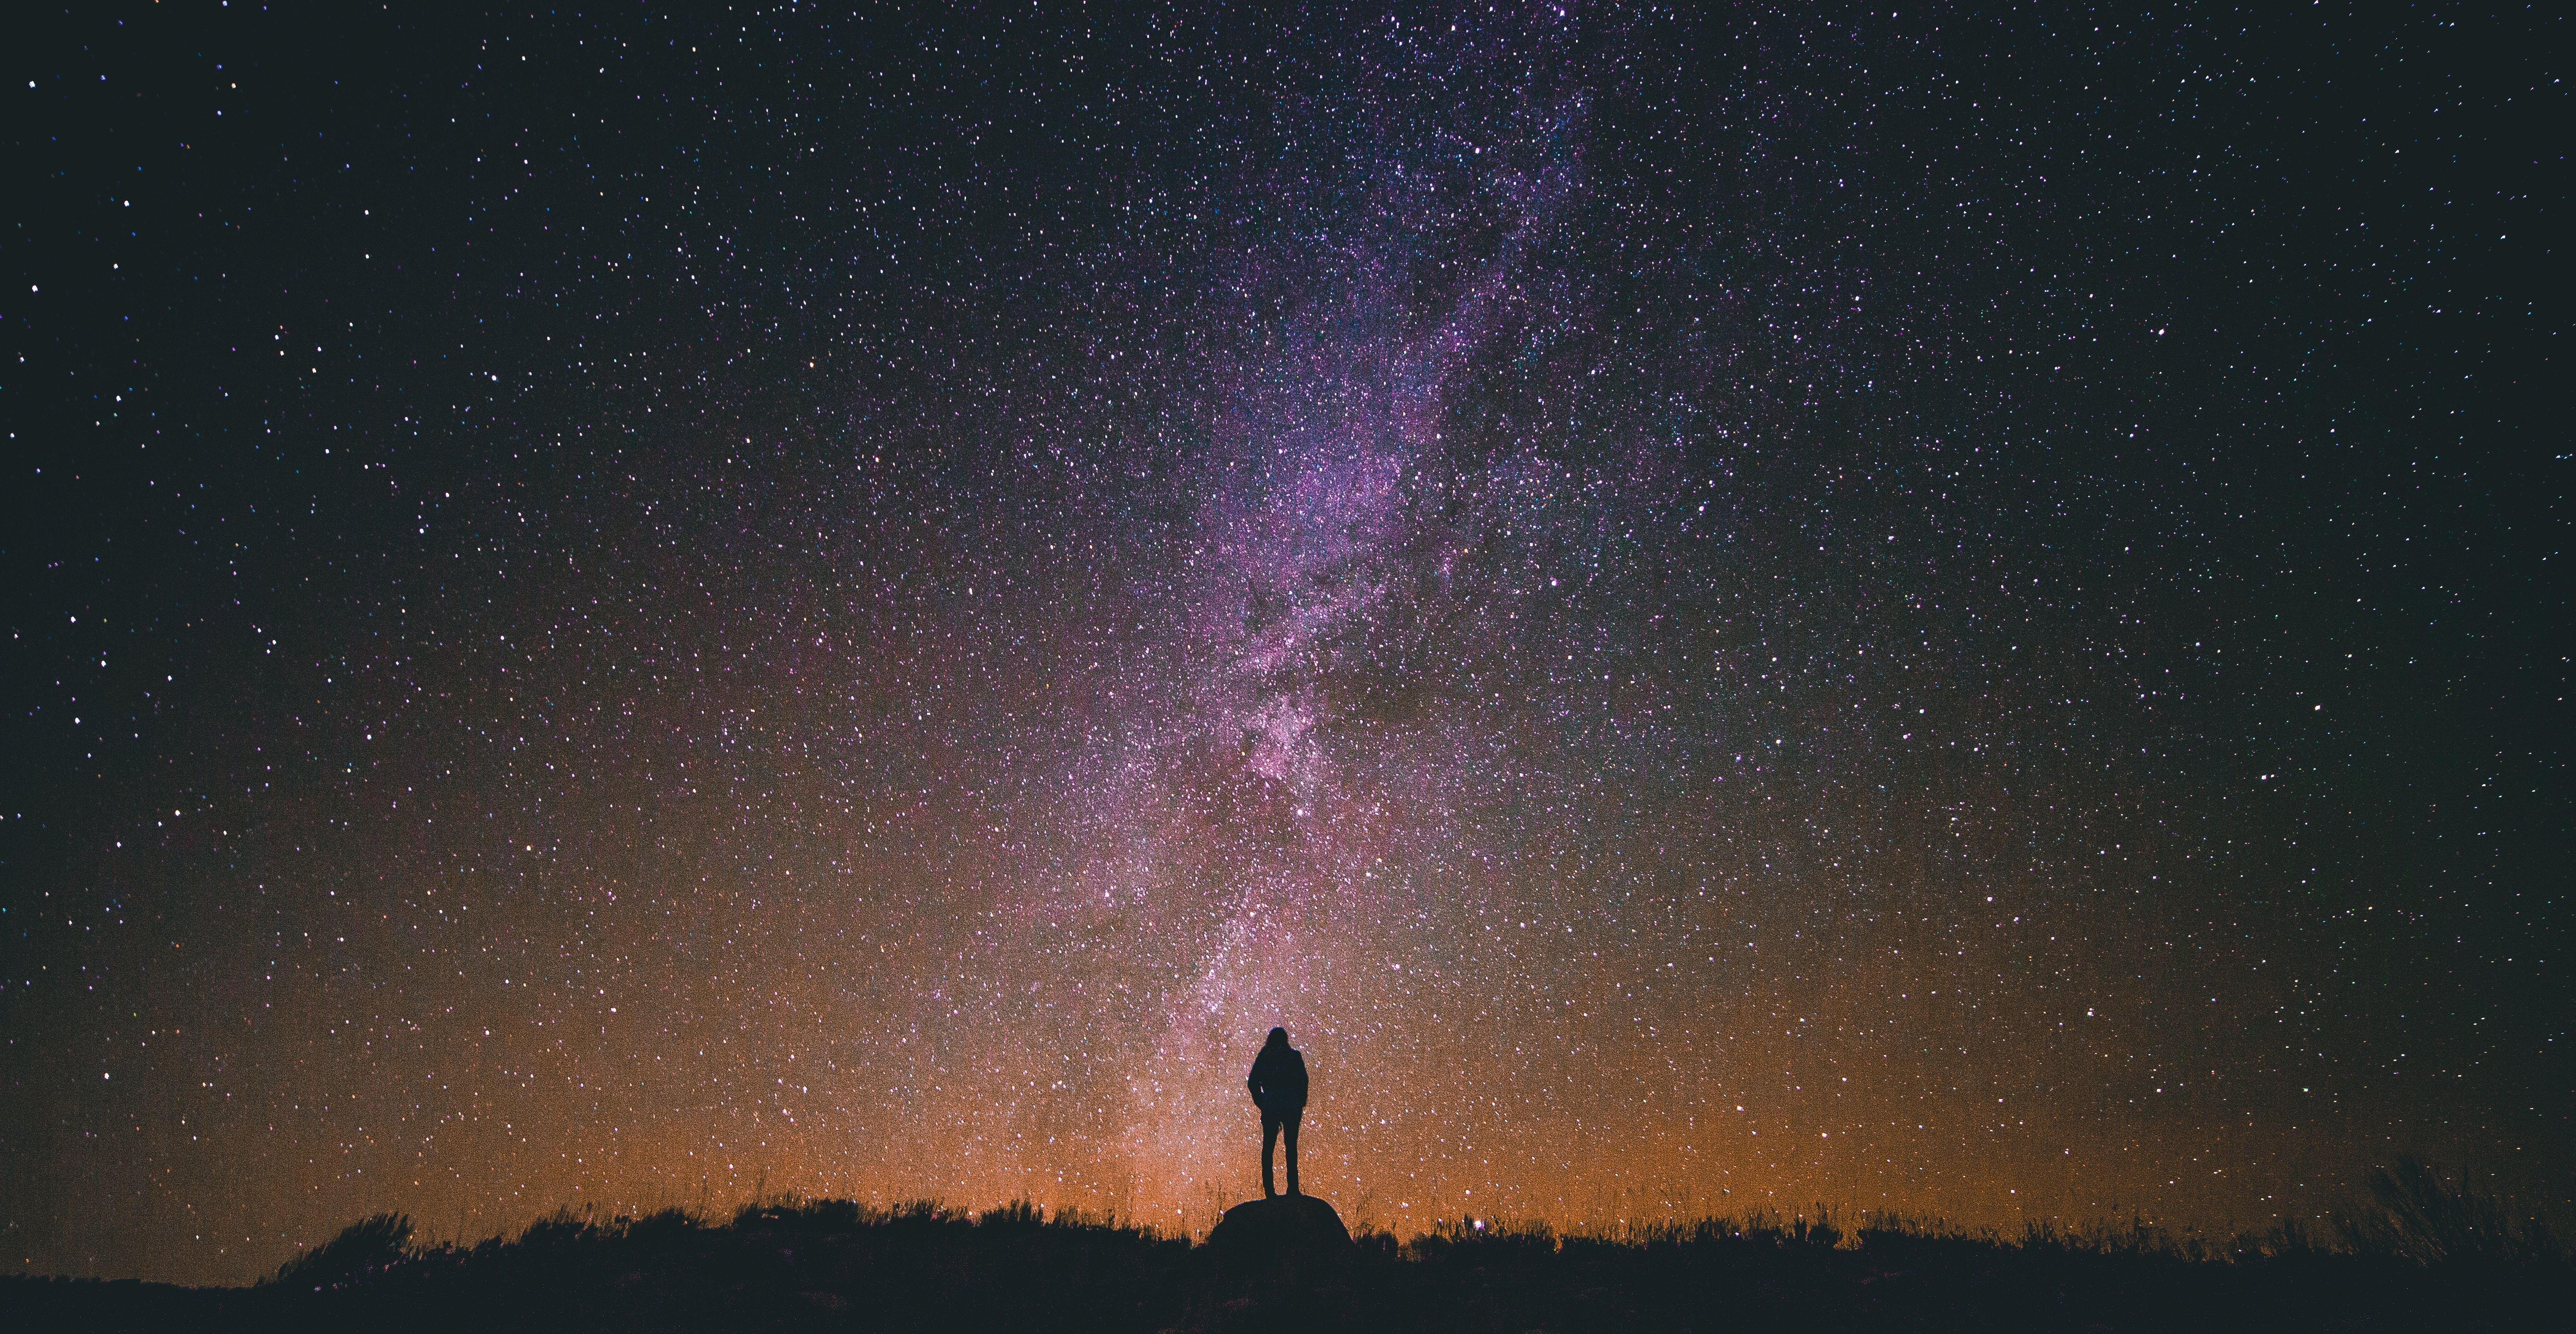
silhouette, light, sky, night, star, milky way, atmosphere, glow, galaxy, night sky, outer space, starry, astronomy, starry sky, starry night, night sky stars, astronomical object, spiral galaxy